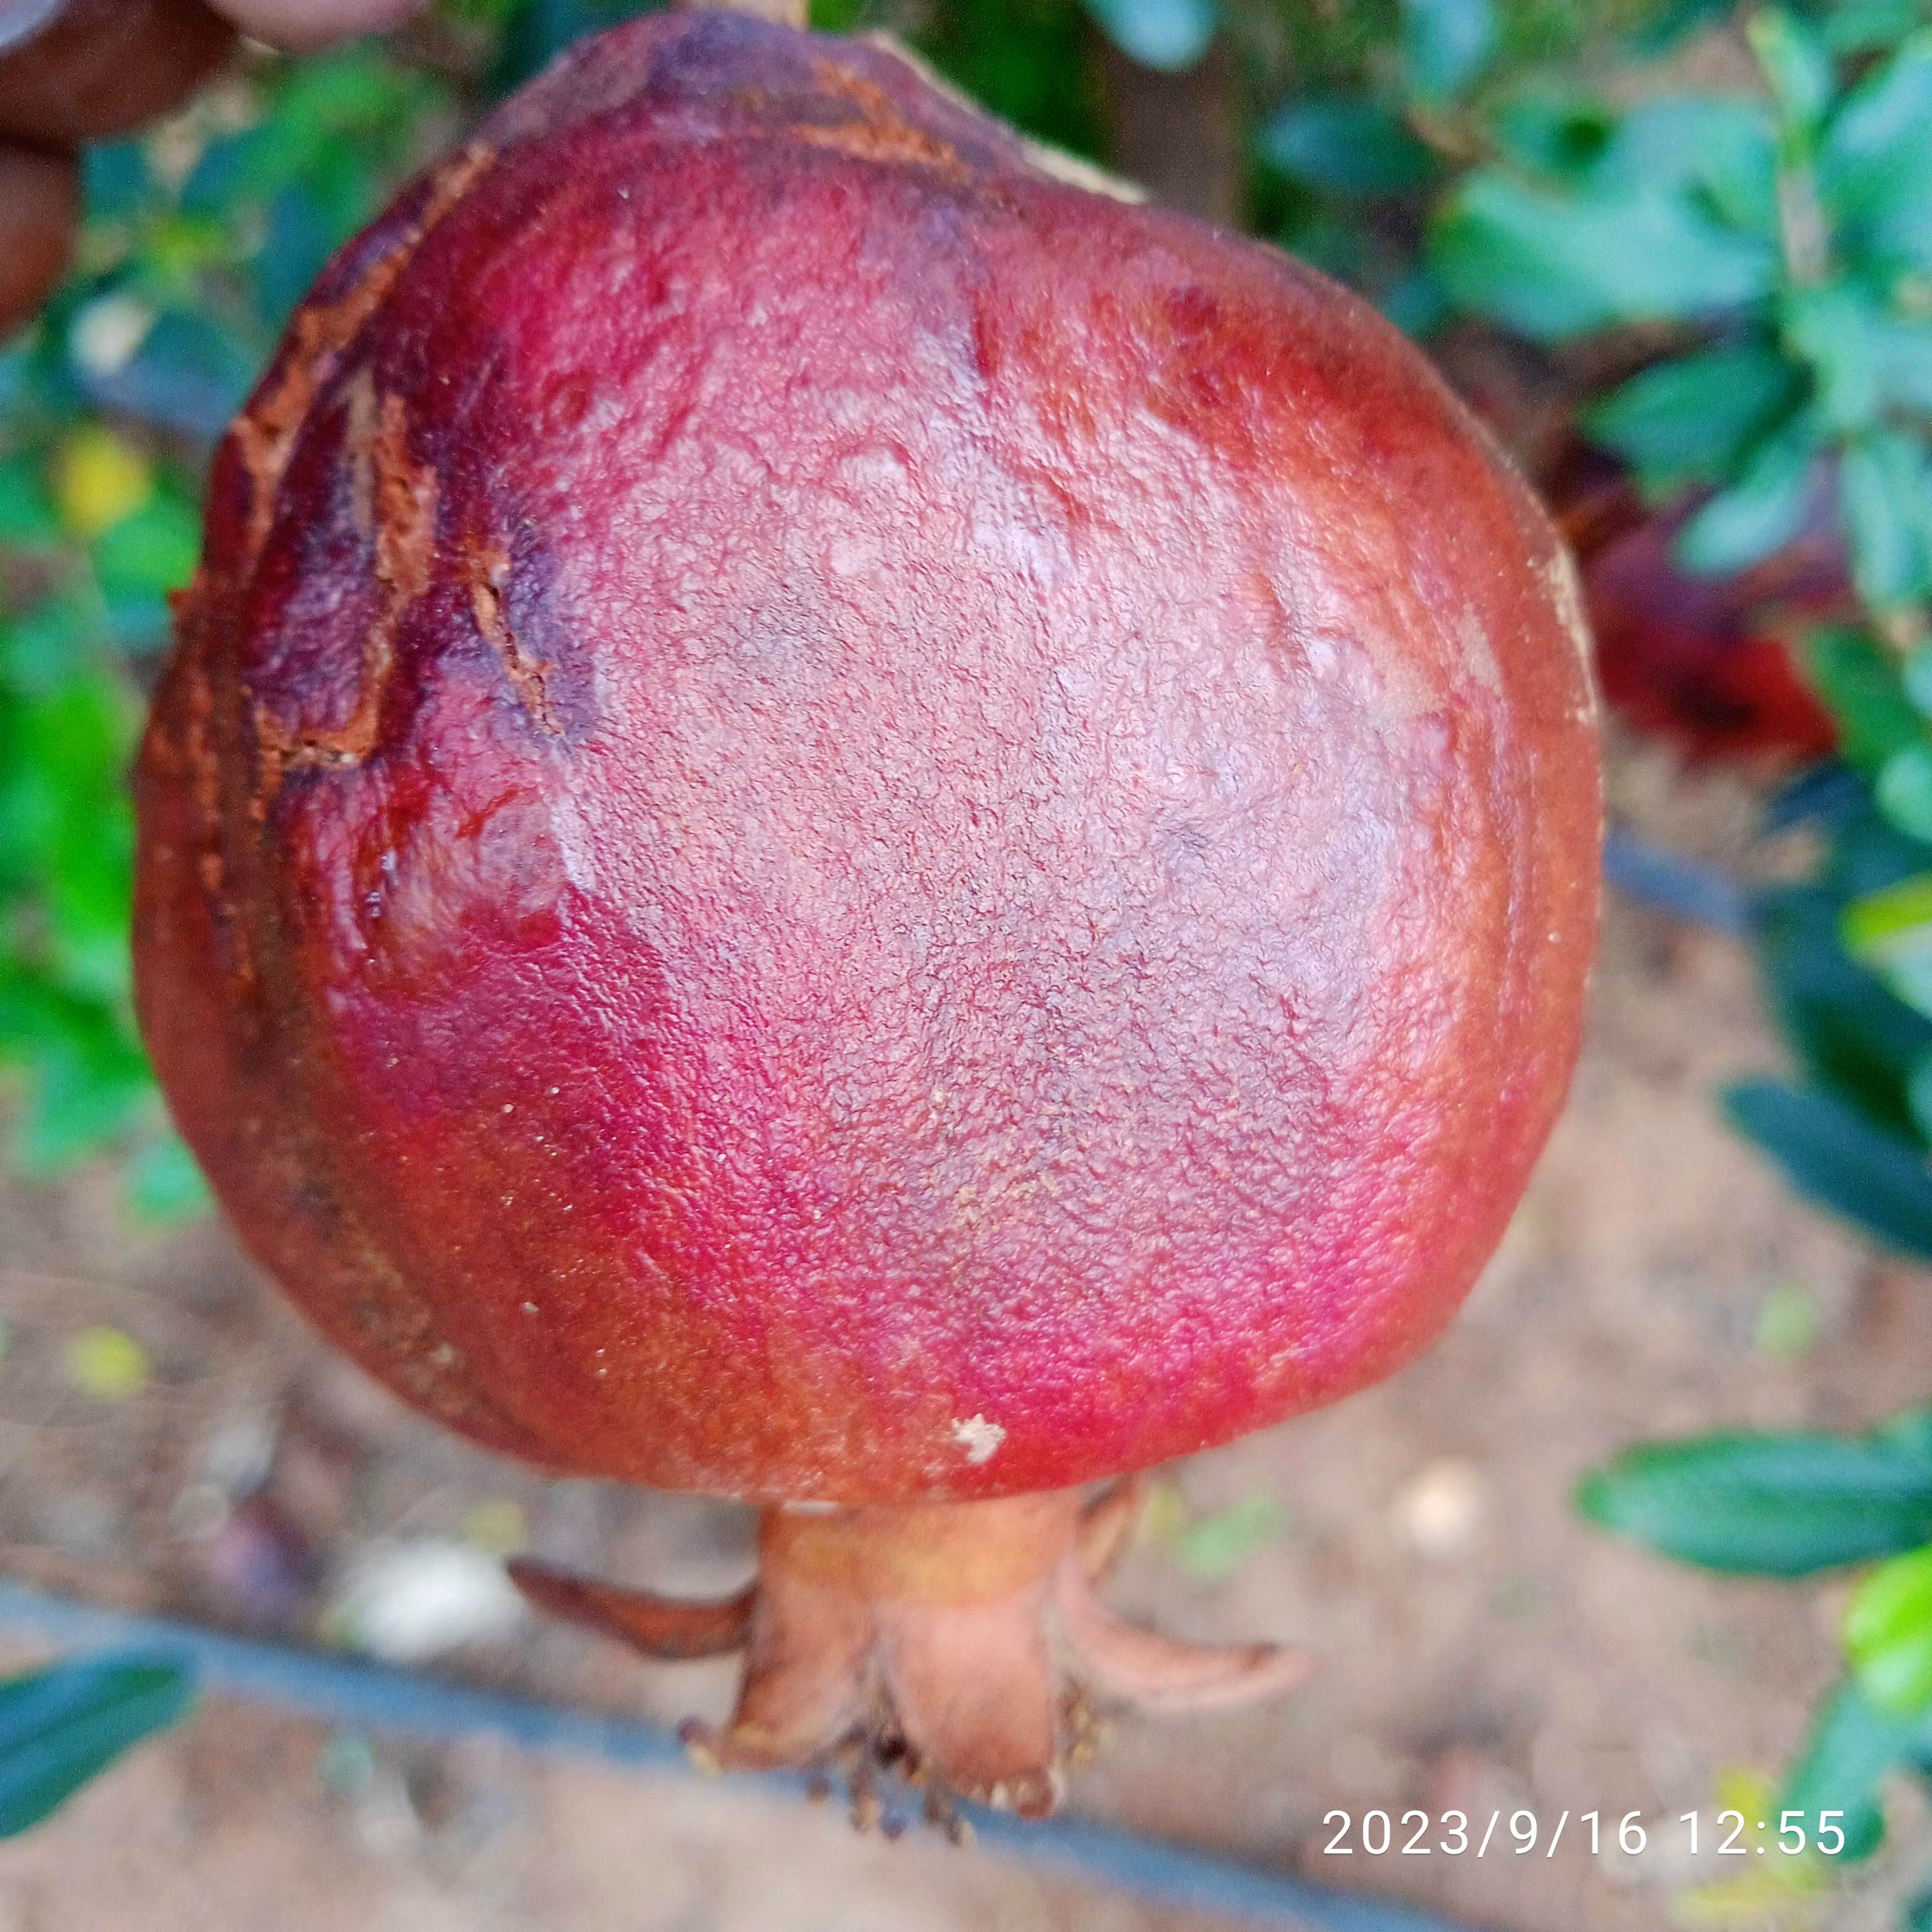
Label: Alternaria